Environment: real
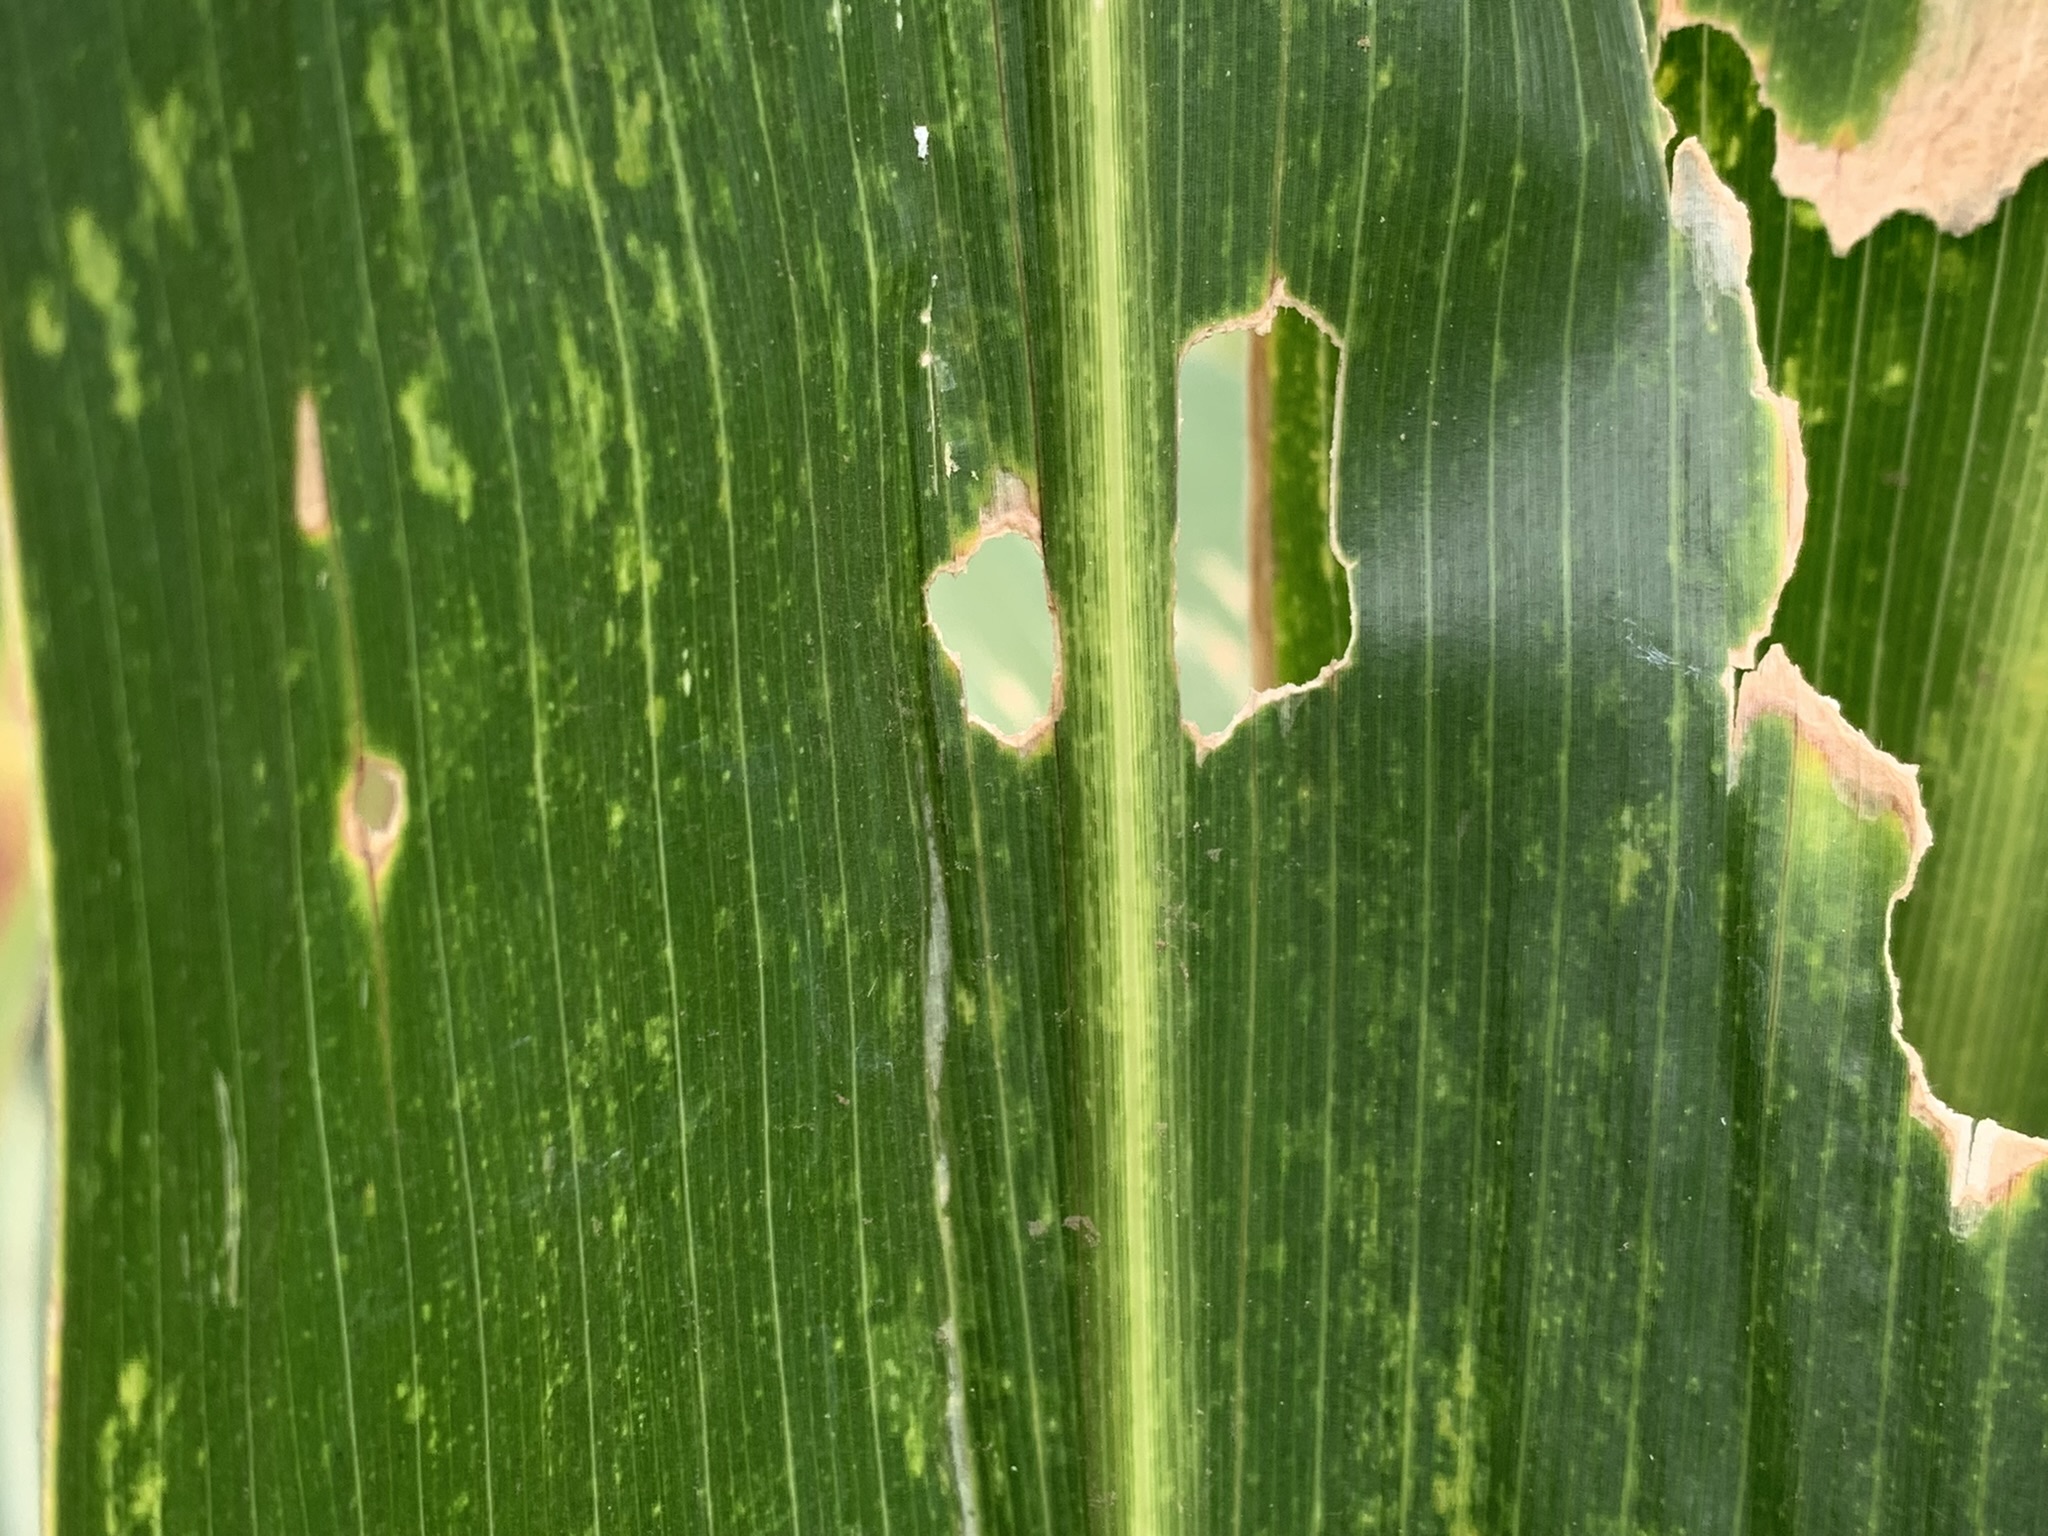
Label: lethal_necrosis